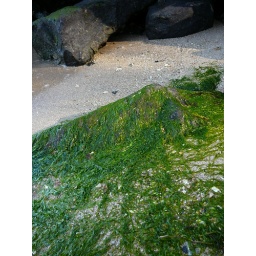
Stuck on a rock on a beach near Yorktown.